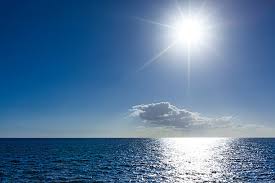
Weather: sun or clear